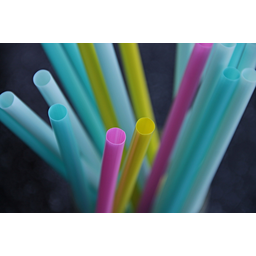
Label: plastic